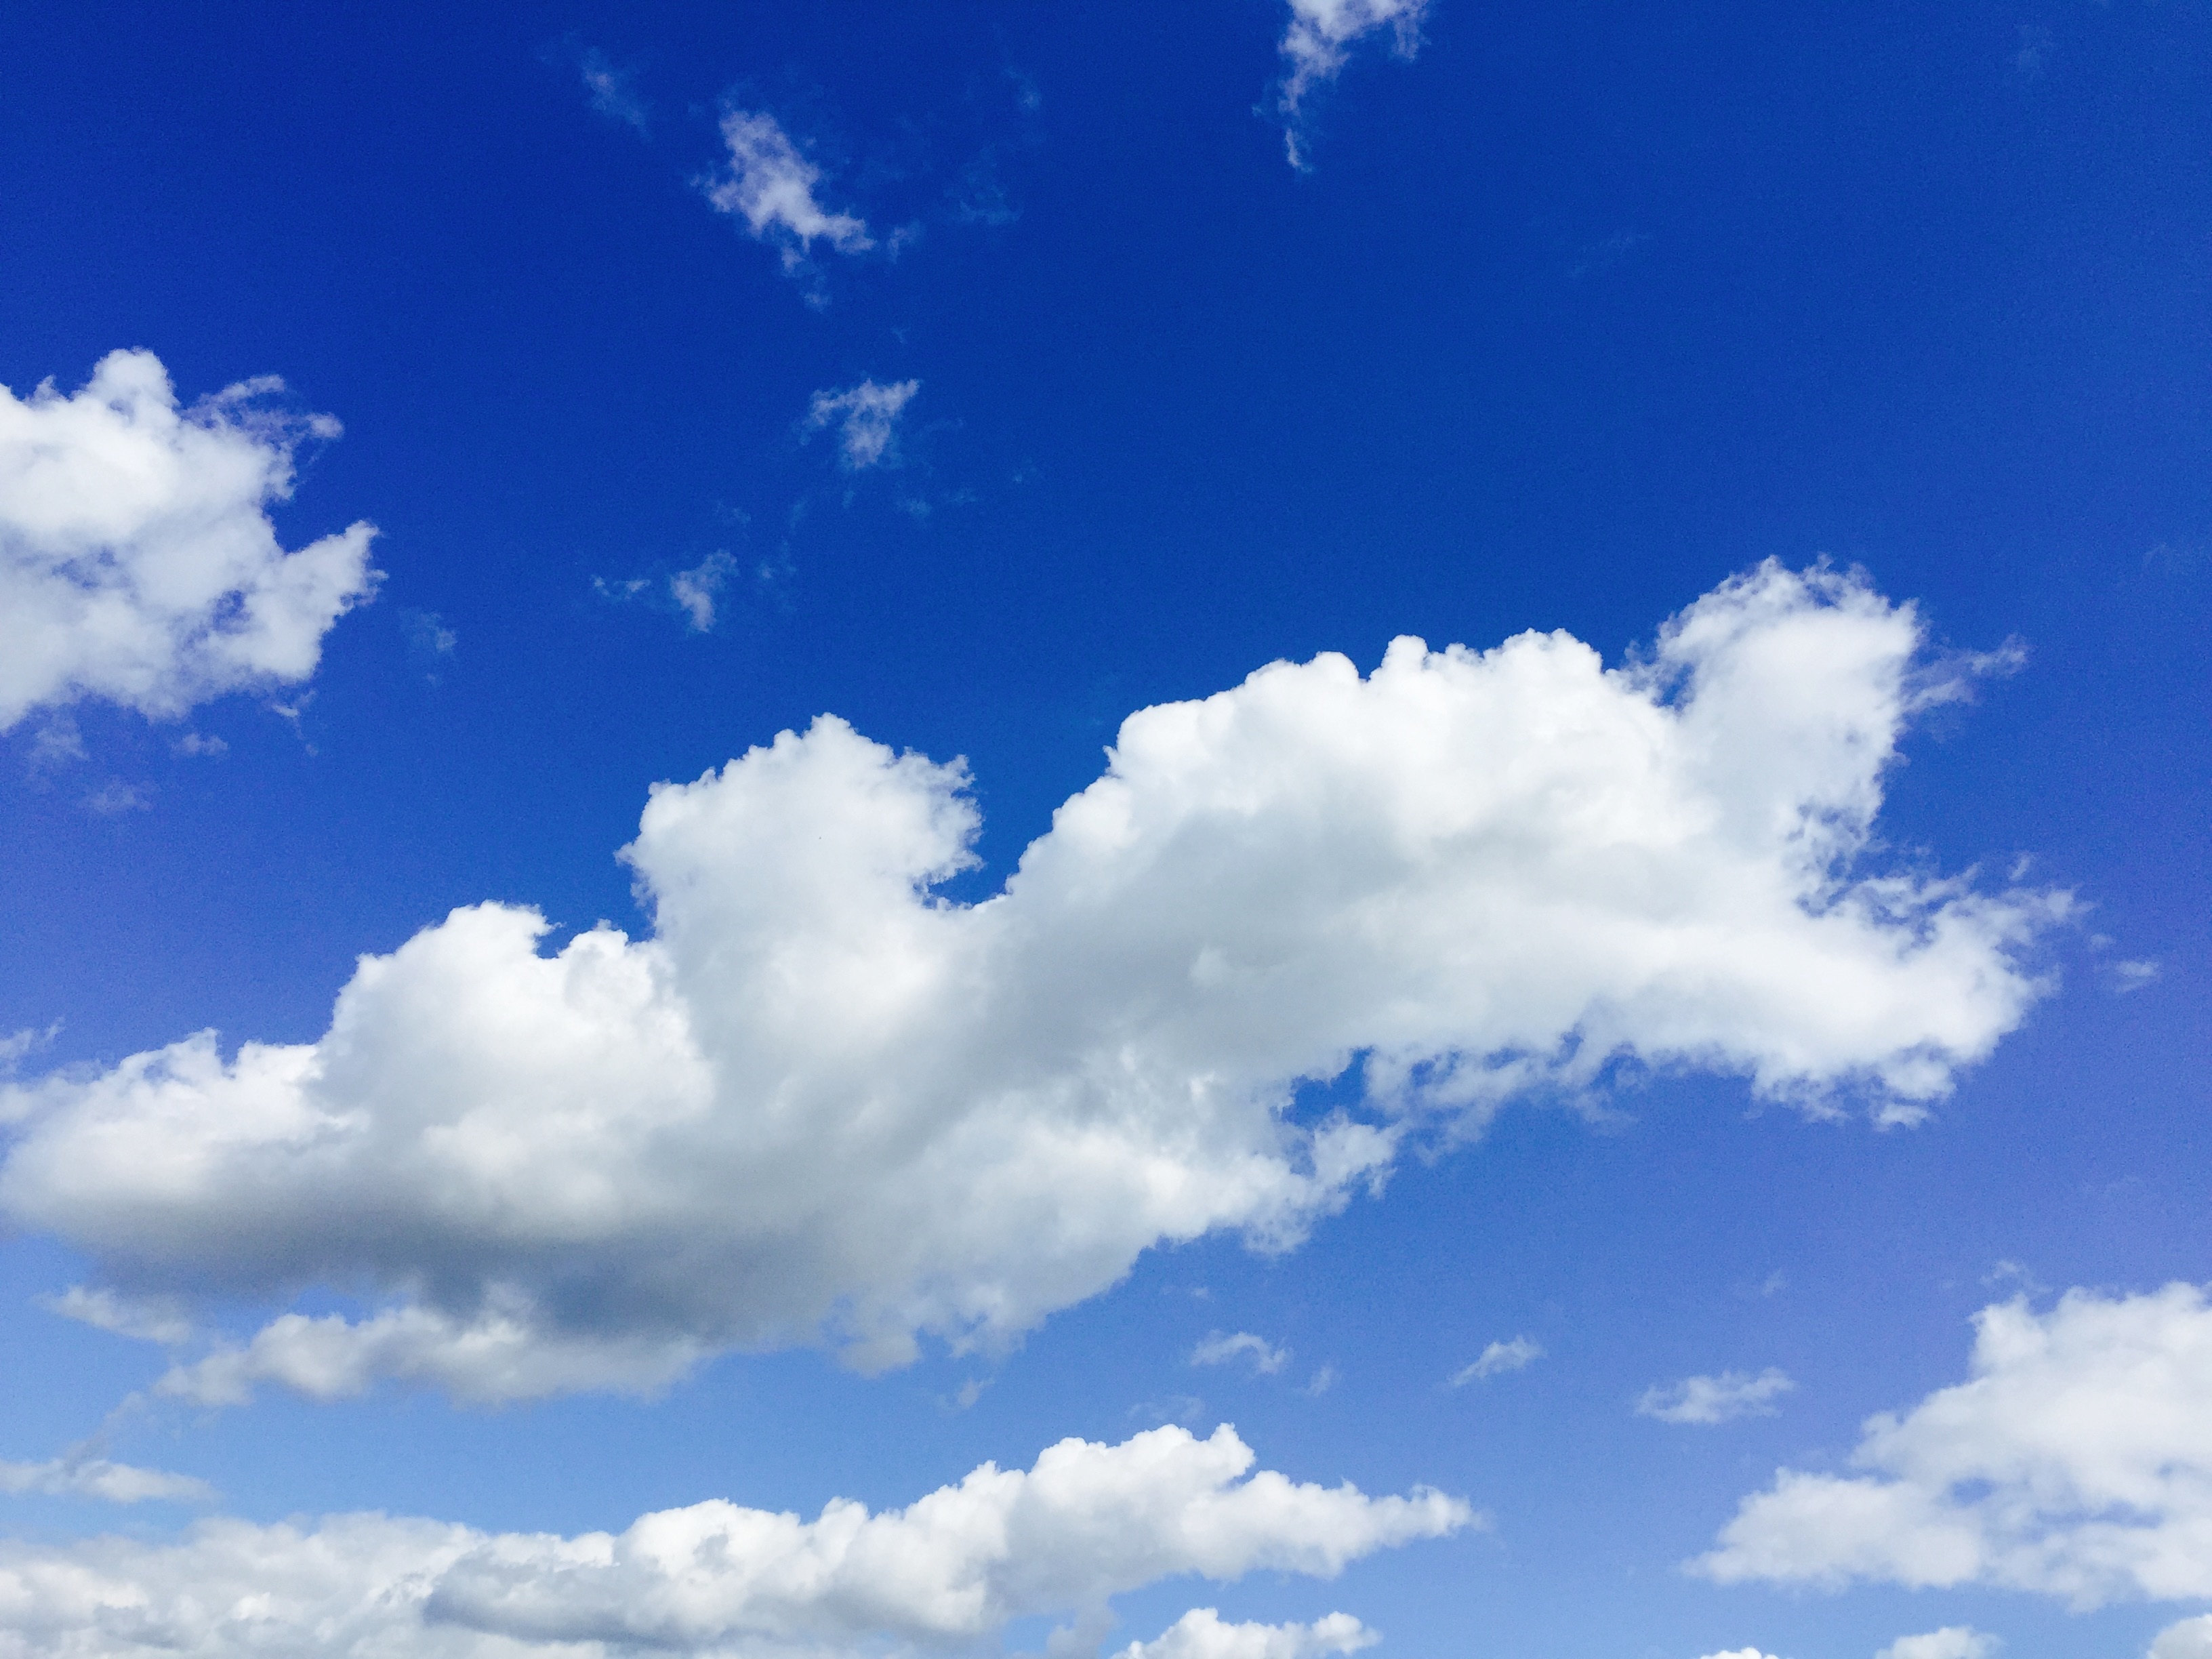
horizon, cloud, sky, white, sunlight, atmosphere, daytime, cumulus, blue, cloudscape, clouds, day, meteorological phenomenon, atmosphere of earth